Ekman water bottle

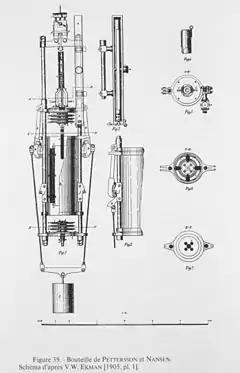
Ekman water bottle

The Ekman water bottle is a sea water temperature sample device. The cylinder is dropped at the desired depth, the trap door below is opened to let the water enter and then closed tightly. This can be repeated at different depths as each sample goes to a different chamber of the insulated bottle.